Shawclough

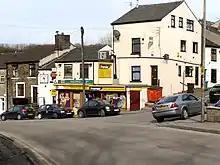
Shawclough post office

Shawclough is a mainly residential area north of Rochdale, Greater Manchester, England. Its boundaries are roughly Whitworth Road, Shawclough Road, and Healey Corner. Housing is mixed but predominantly owned semi-detached and detached 3–4 bedroom houses. House building over the past 30 years has significantly reduced green spaces, though Healey Dell and Falinge Park are notable areas within Shawclough. Industry in the area is low level, though, at one time, manufacturing did take place at the Turner Brothers Asbestos Company in the near vicinity. Shawclough is part of the Healey parish district of Rochdale.